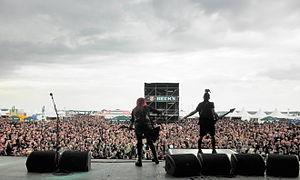
Hanzel und Gretyl est un groupe de metal industriel américain, originaire de New York. Il est formé en 1993 par Kaiser Von Loopy et Vas Kallas.